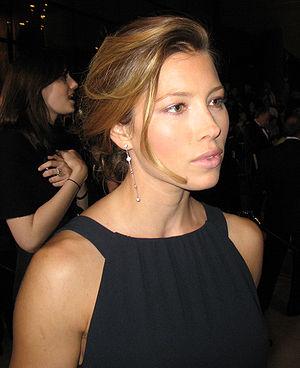
Jessica Biel ou Jessica Timberlake, est une actrice américaine née le 3 mars 1982 à Ely.